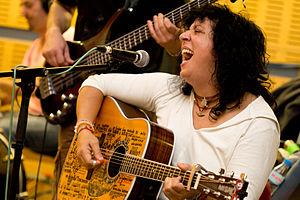
Rosana est le nom d'artiste de Rosana Arbelo. C'est une chanteuse espagnole née le 24 octobre 1963 à Lanzarote.